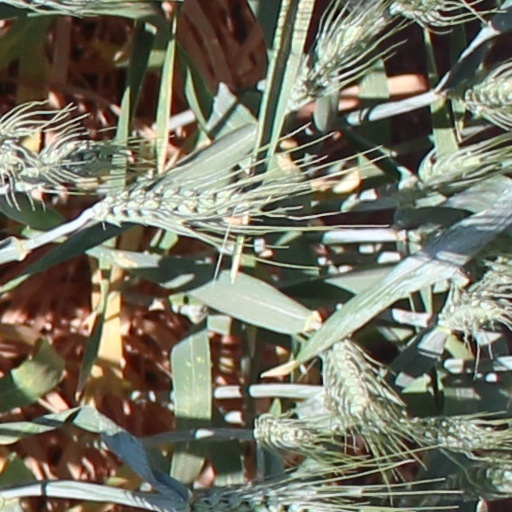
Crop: wheat